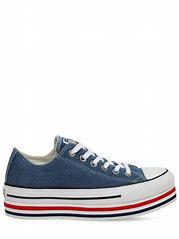
Brand: Converse
Model: Chuck Taylor All Star Platform